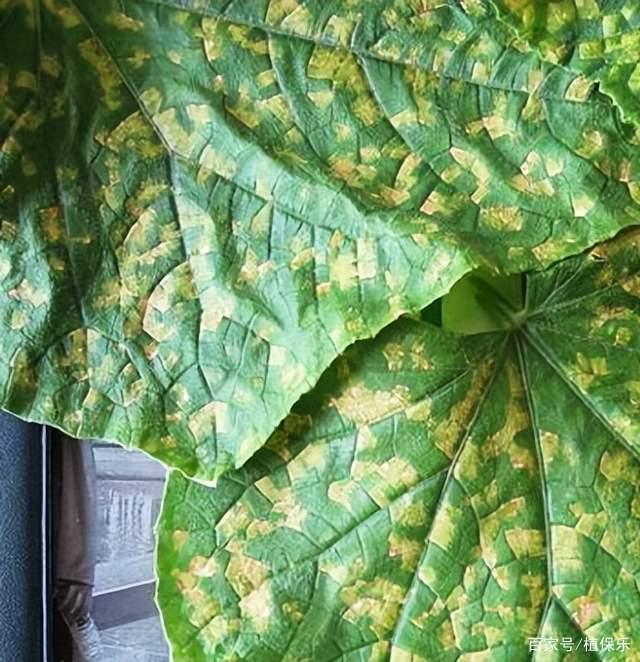
Plant: Cucumber
Disease: cucumber angular leaf spot